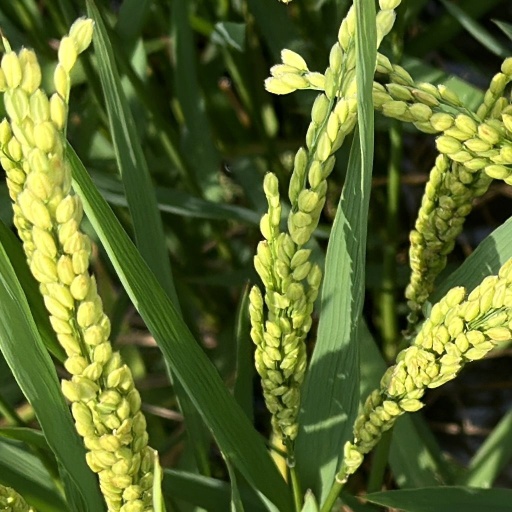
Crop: rice